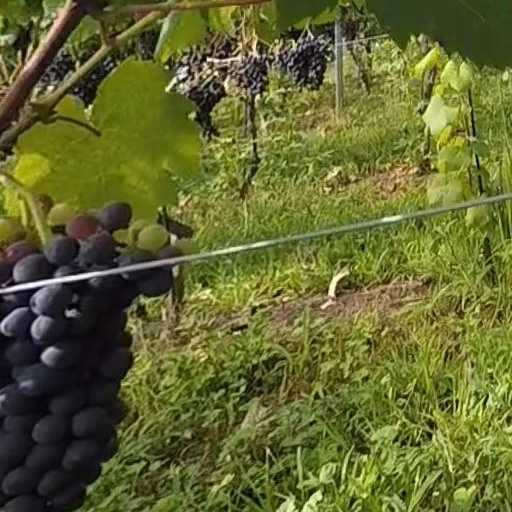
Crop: grape